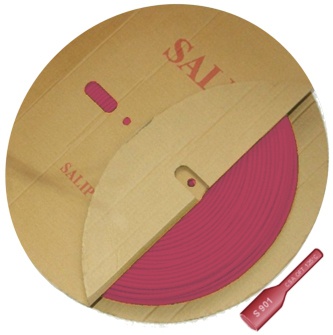
Sleeving heatshrink 13mm red s-901-13mm-rd open *dbk*
Heat shrink sleeve = red, unshrunk dia=13mm, shrink ratio 2:1
Brand: SALIPT
Category: Electronics > Electronics Accessories > Cable Management > Wire & Cable Sleeves